Eugène Ritt

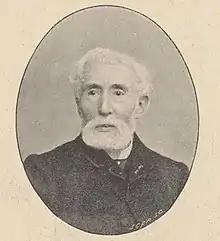

Jean Eugène Ritt (23 March 1817 – 11 March 1898) was a French actor and theatre director.